St. Catherine of Alexandria Church, Budapest

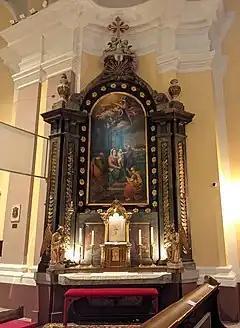
The Altar of the Holy Family with the "Holy Family with John the Baptist" by Jakab Marastoni (1850)

The nave of the church is four bays long. The first three bays are covered with barrel vaults, while the wider fourth bay is covered with a Bohemian vault. The apse is surmounted by a pendentive dome, and a concave triumphal arch joins it to the nave. The double transverse arches sprung from pairs of simple Tuscan pilasters. The projecting cornice is strongly articulated. The first bay contains the western narthex, which is covered with three cross vaults, and opens toward the nave with a central elliptical arch and two semi-circular arches. The organ loft above the narthex has a solid convex parapet. There is a small chapel on the ground floor of the tower which is connected to the narthex. Every bay has segmental arched windows on both sides while the chancel is lit by a similar window on the right and the large, arched opening of the former oratory which was part of the demolished sacristy.